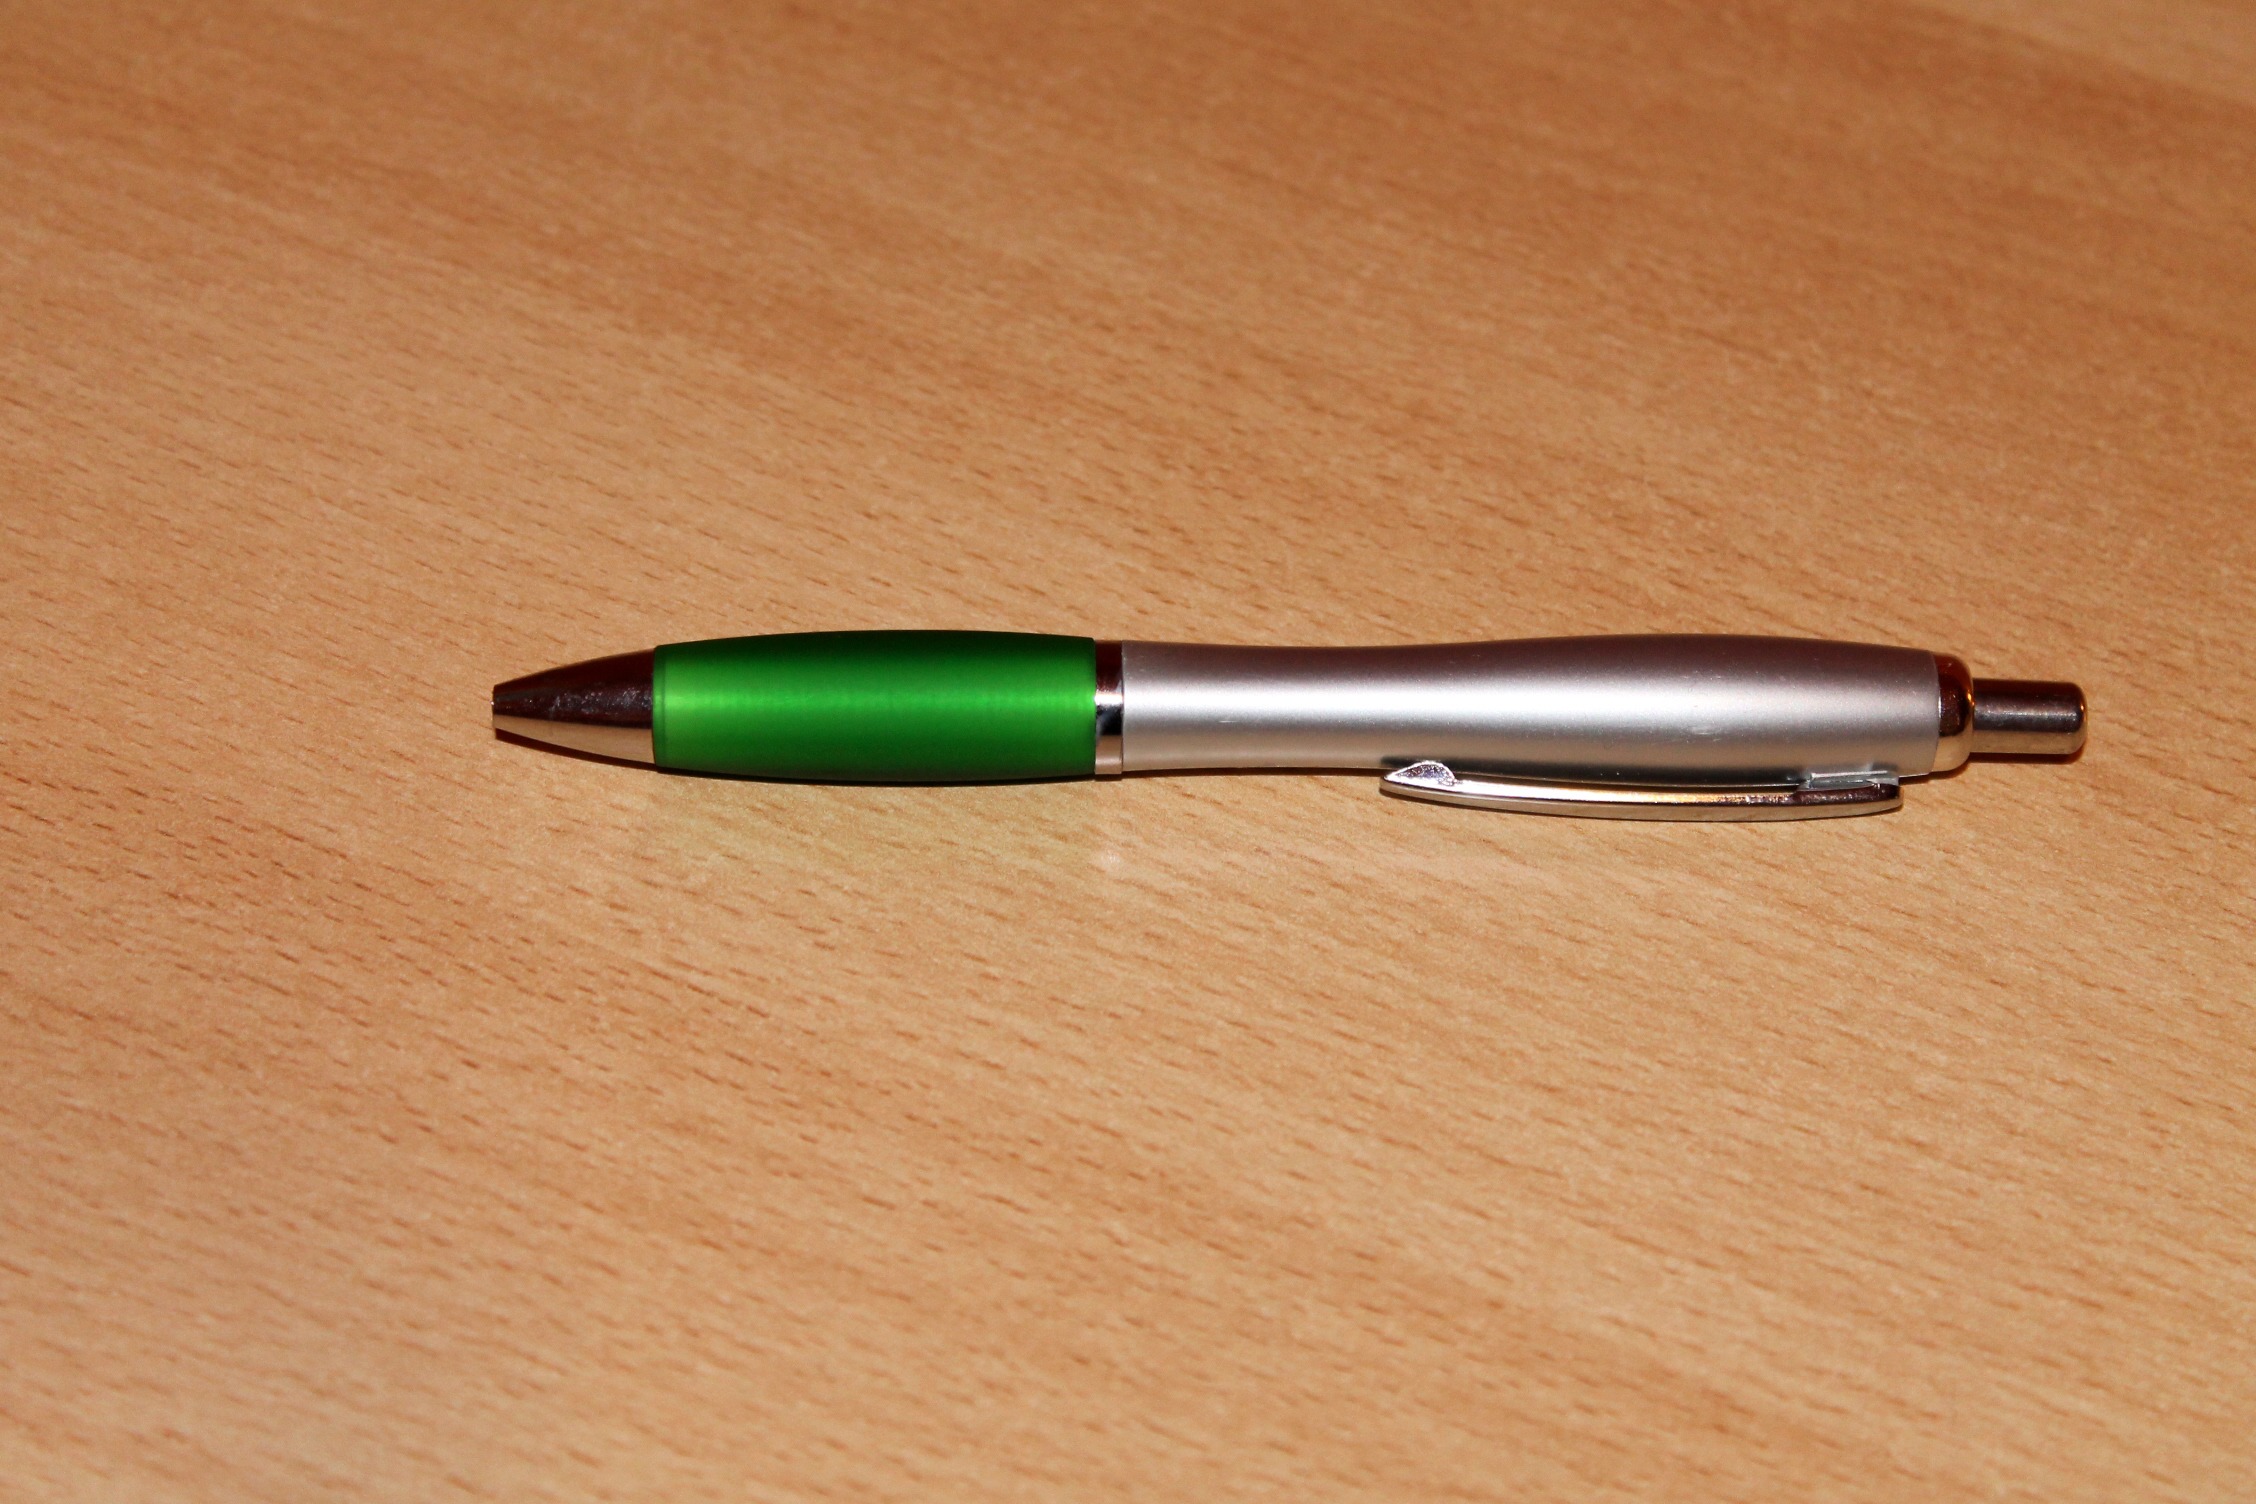
pen, green, silver, writing tool, ball pen